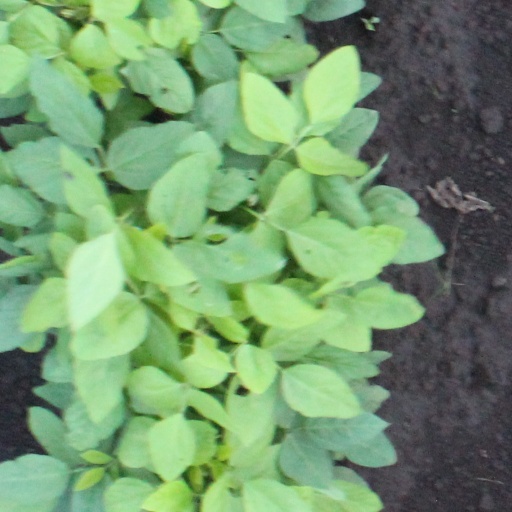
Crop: soybean